Military history of Japan

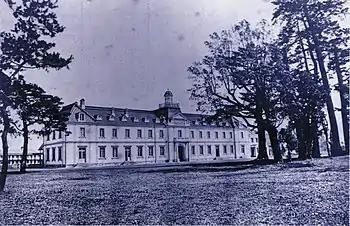
Imperial Japanese Army Academy in Ichigaya, Tokyo (1874)

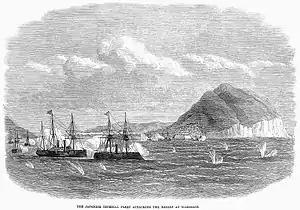
The Naval Battle of Hakodate Bay, May 1869. In the foreground, Kasuga and Kōtetsu of the Imperial Japanese Navy

In the mid-19th century Japan did not have a unified national army. The country consisted of feudal domains ("han") with the Tokugawa shogunate (bakufu) in overall control since 1603. The bakufu army was a large force, but only one among others. The Shogunate's efforts to control the nation depended upon the cooperation of its vassal Daimyos' armies.